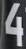
Number: 4